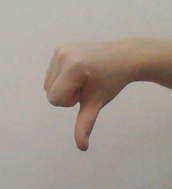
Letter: waw